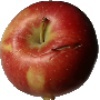
Label: Apple Braeburn 1